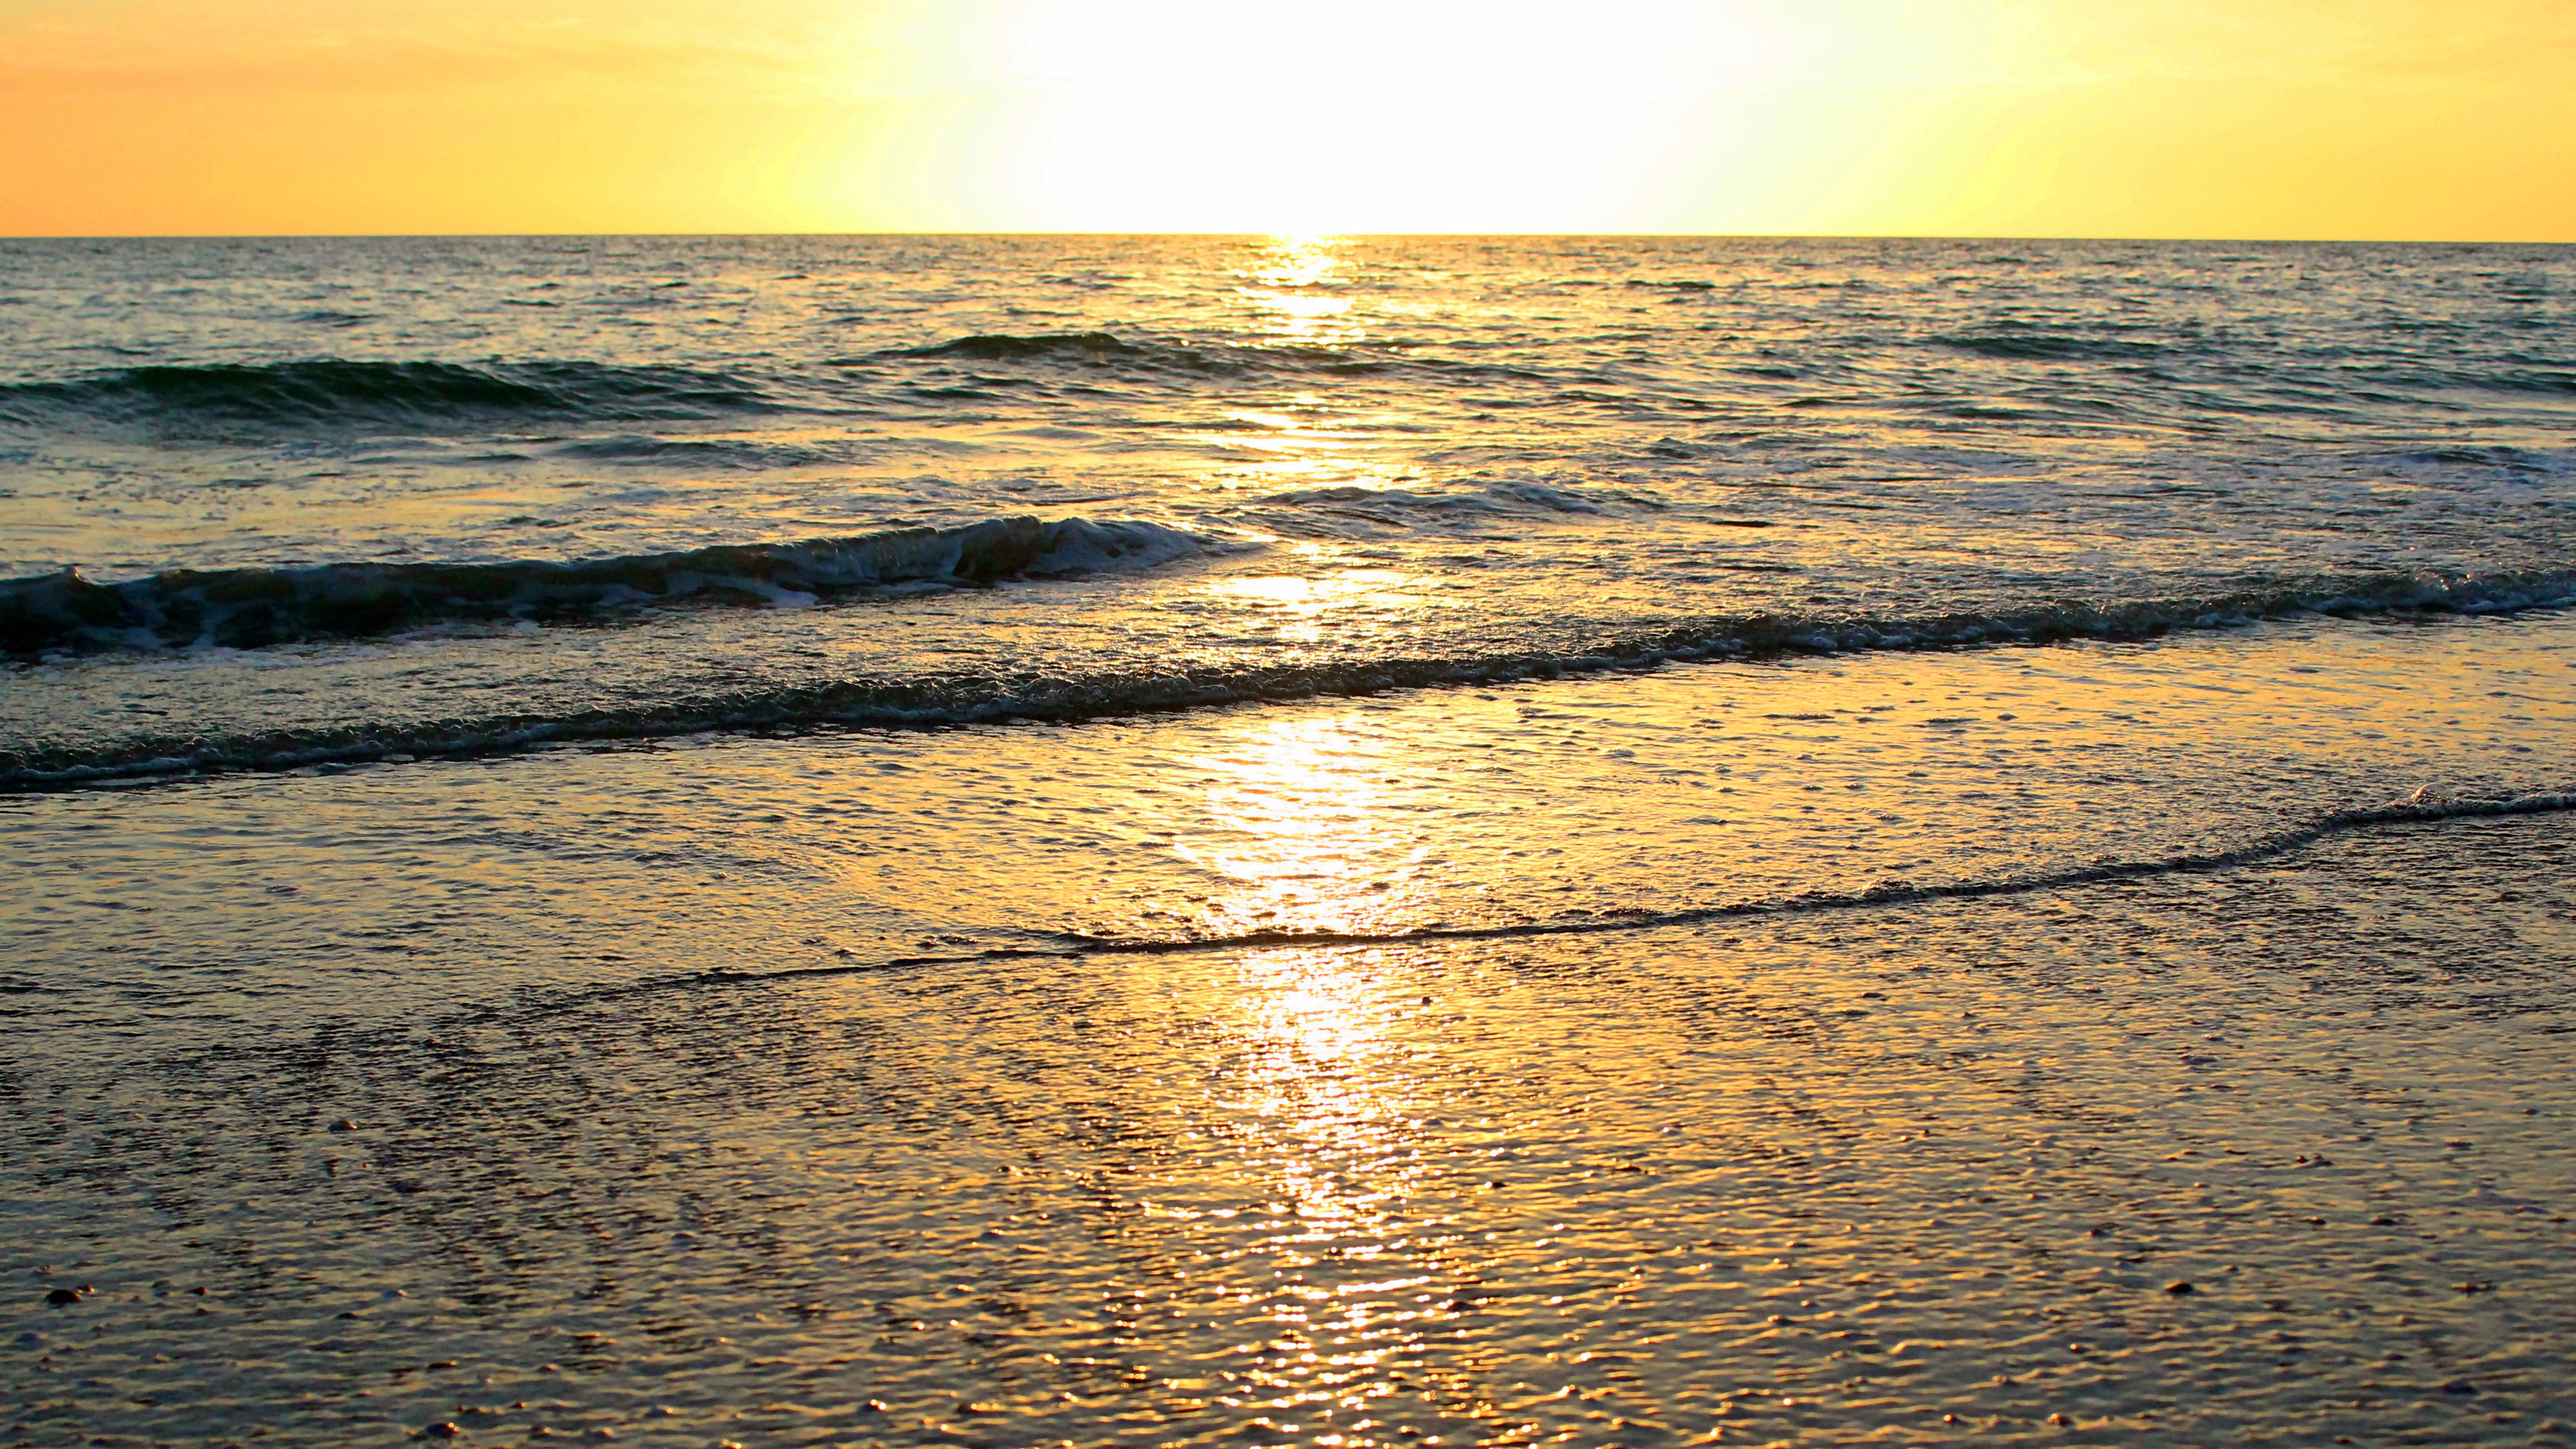
beach, landscape, sea, coast, water, nature, sand, ocean, horizon, sky, sun, sunrise, sunset, sunlight, morning, shore, wave, view, dawn, summer, vacation, travel, dusk, evening, orange, reflection, red, tropical, natural, blue, body of water, waves, background, gold, beaches, wallpaper, beauty, beautiful, scene, mudflat, wind wave